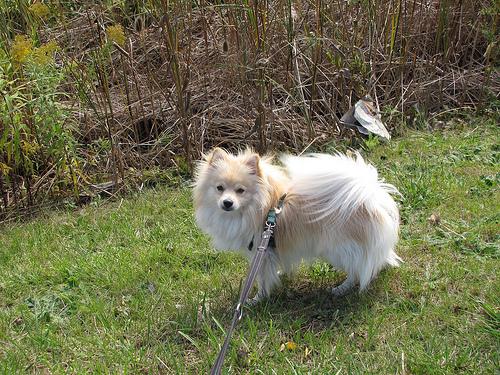
Breed: pomeranian